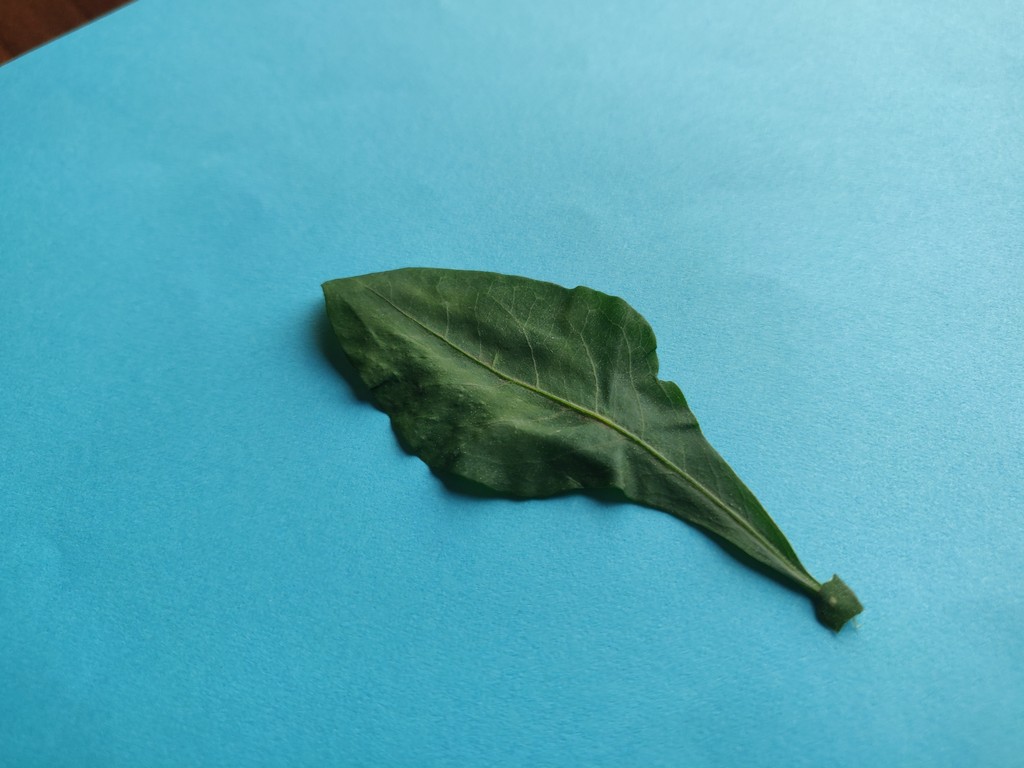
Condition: Healthy
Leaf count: single
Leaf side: front